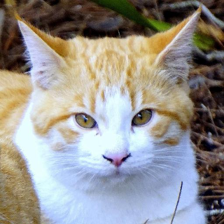
Label: animals